Antoine Escalin des Aimars

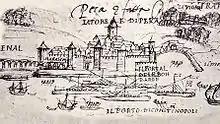
The five French galleys of Captain Polin in front of Pera at Constantinople in August 1544, drawn by Jérôme Maurand (detail of the above).

Then, in 1544, five French galleys under Polin, including the superb "Réale", accompanied Barbarossa's fleet, on a diplomatic mission to Suleiman. The French fleet accompanied Barbarossa during his attacks on the west coast of Italy on the way to Constantinople, as he laid waste to the cities of Porto Ercole, Giglio, Talamona, Lipari and took about 6,000 captives, but separated in Sicily from Barbarossa's fleet to continue alone to the Ottoman capital. Jerôme Maurand, a priest of Antibes who accompanied Polin and the Ottoman fleet in 1544, wrote a detailed account in "Itinéraire d'Antibes à Constantinople". They arrived in Constantinople on 10 August 1544 to meet with Suleiman and give him an account of the campaign. Polin was back to Toulon on 2 October 1544.